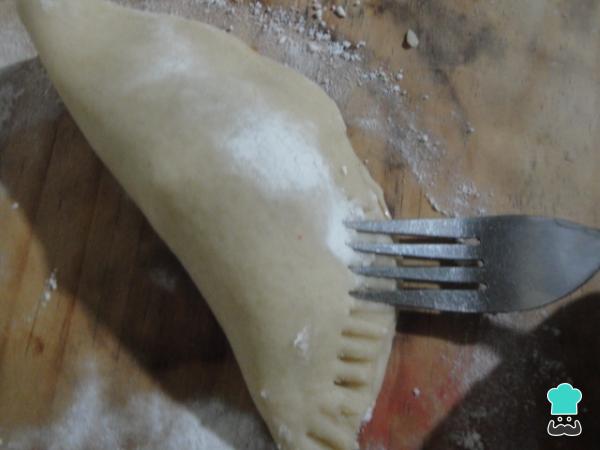
1Cerramos y, auxiliados con un tenedor, sellamos los bordes de cada empanada casera.